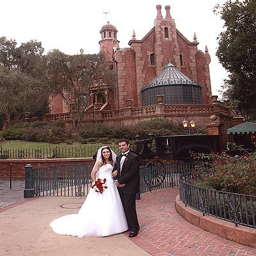
wedding in front of the haunted mansion